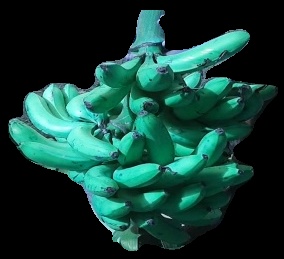
Variety: pachbale
Grade: grade3